Canadair CL-84 Dynavert

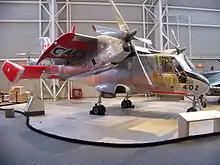
Canadair CL-84 Dynavert Serial number CX8402 on display at the Canada Aviation Museum in Ottawa, Ontario

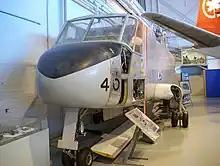
CL-84-03 "CX8403" in the collection of the Western Canada Aviation Museum, Winnipeg.

The two remaining CL-84s ended up in museums. "CX8402" resides in the Canada Aviation Museum in Ottawa alongside the Avro Arrow.